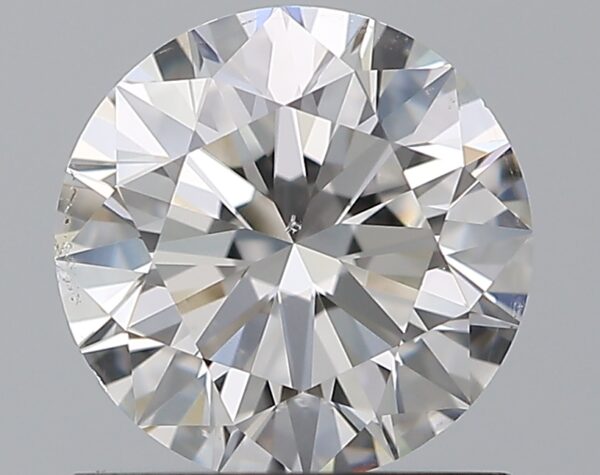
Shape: round
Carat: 1
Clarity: SI1
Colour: E
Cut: EX
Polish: EX
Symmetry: EX
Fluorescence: M
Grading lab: GIA
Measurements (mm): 6.35 x 6.39 x 3.94